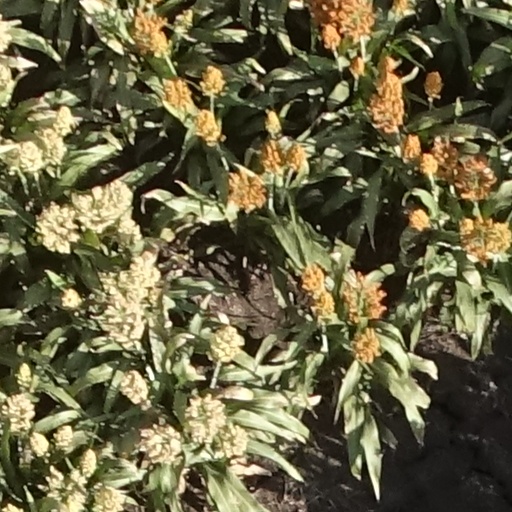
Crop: sorghum